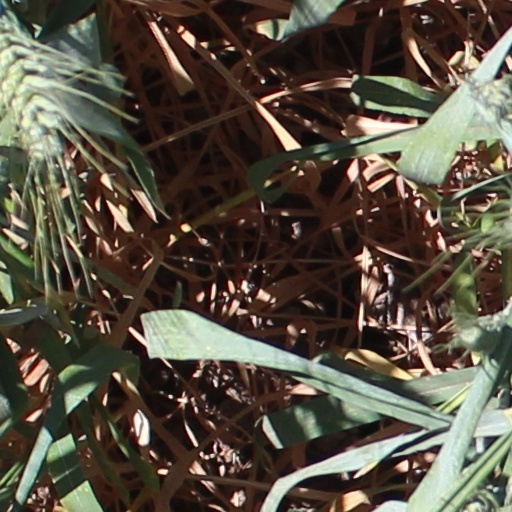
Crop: wheat